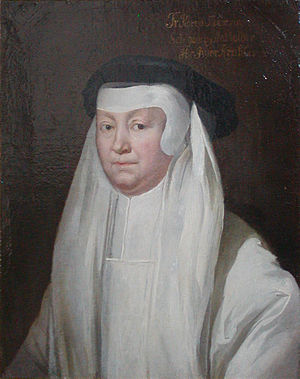
Marsvin (adelsslægt) / Historie
Maleri af Karen Marsvin fra 1600-tallet af Karel van Mander
Marsvin er en uddød dansk uradelsslægt, der førte en med et sølv marsvin belagt rød skrå-bjælke i sølv felt, på hjelmen syv vekselvis røde og sølv strudsfjer og syv vekselvis sølv og røde faner. Johannes Marsvin nævnes 1310.